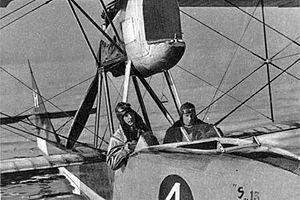
Le SIAI S.13 est un hydravion italien de reconnaissance des années 1910.